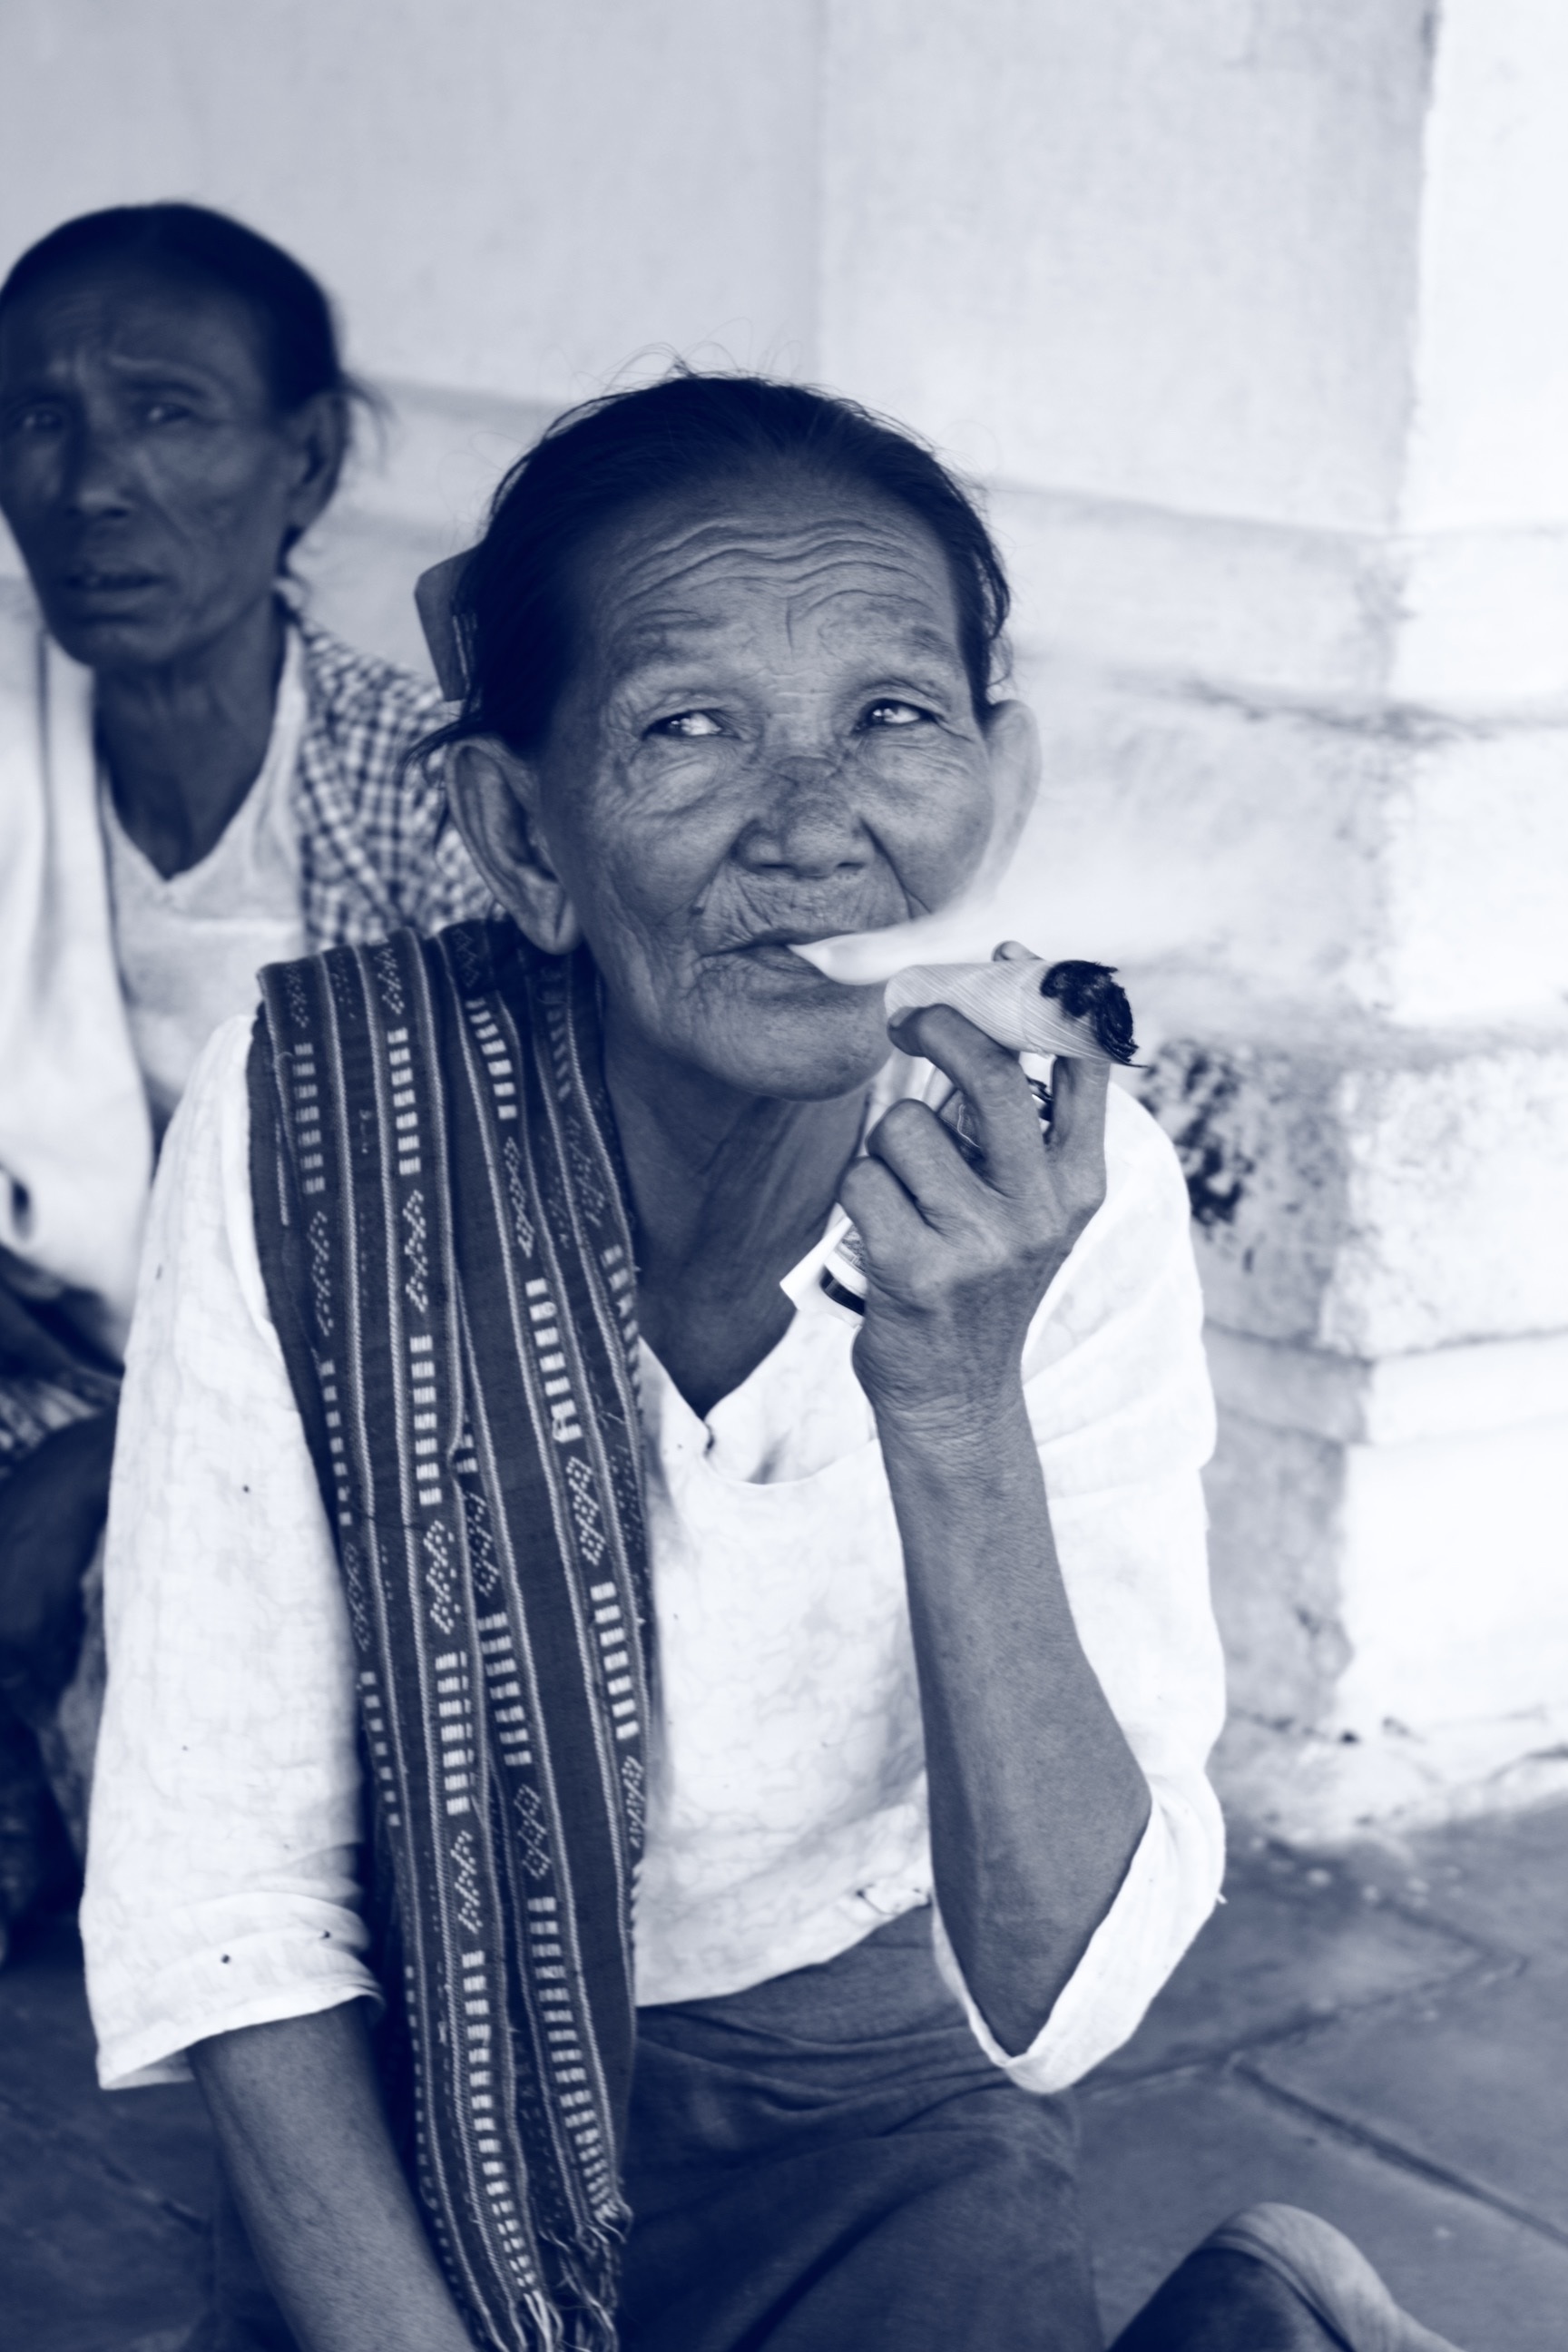
man, person, black and white, people, woman, white, photography, old, smoking, male, portrait, sitting, asia, human, blue, temple, photograph, cigar, myanmar, burma, monochrome photography, human positions, raucherin